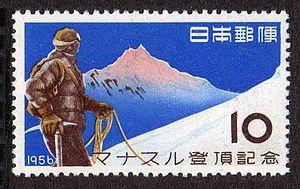
Le Manaslu est une montagne située au Népal, dans la chaîne de l'Himalaya. Avec une altitude de 8 163 mètres, il constitue le huitième plus haut sommet du monde.